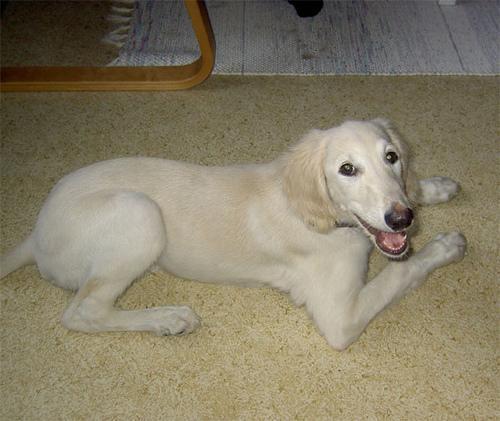
Saluki